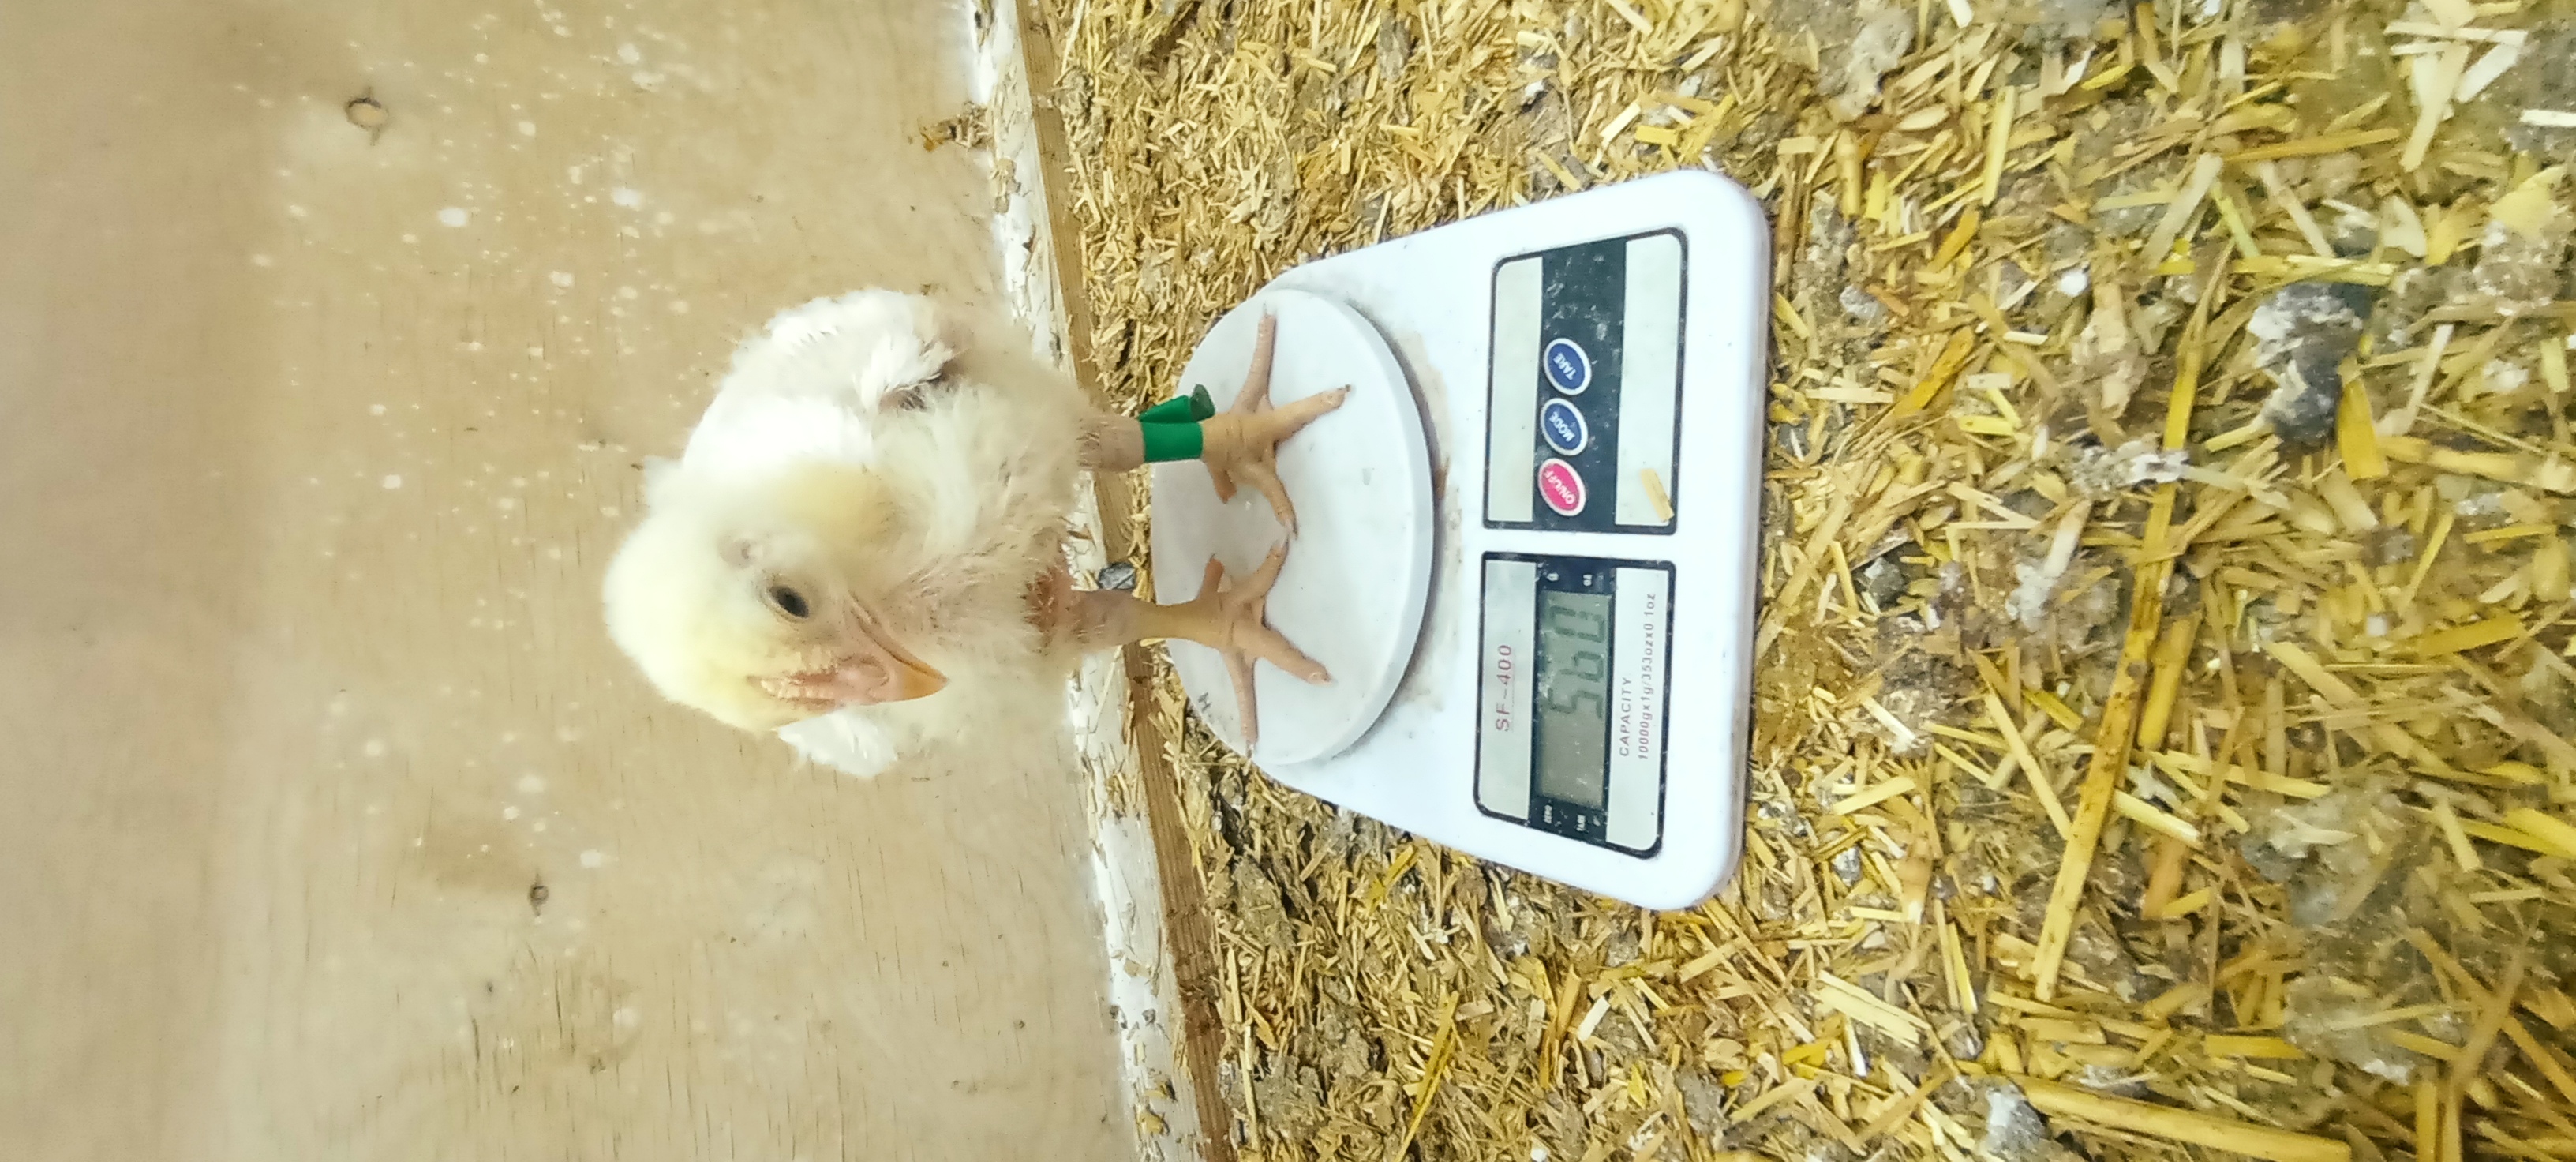
Weight: 560 g